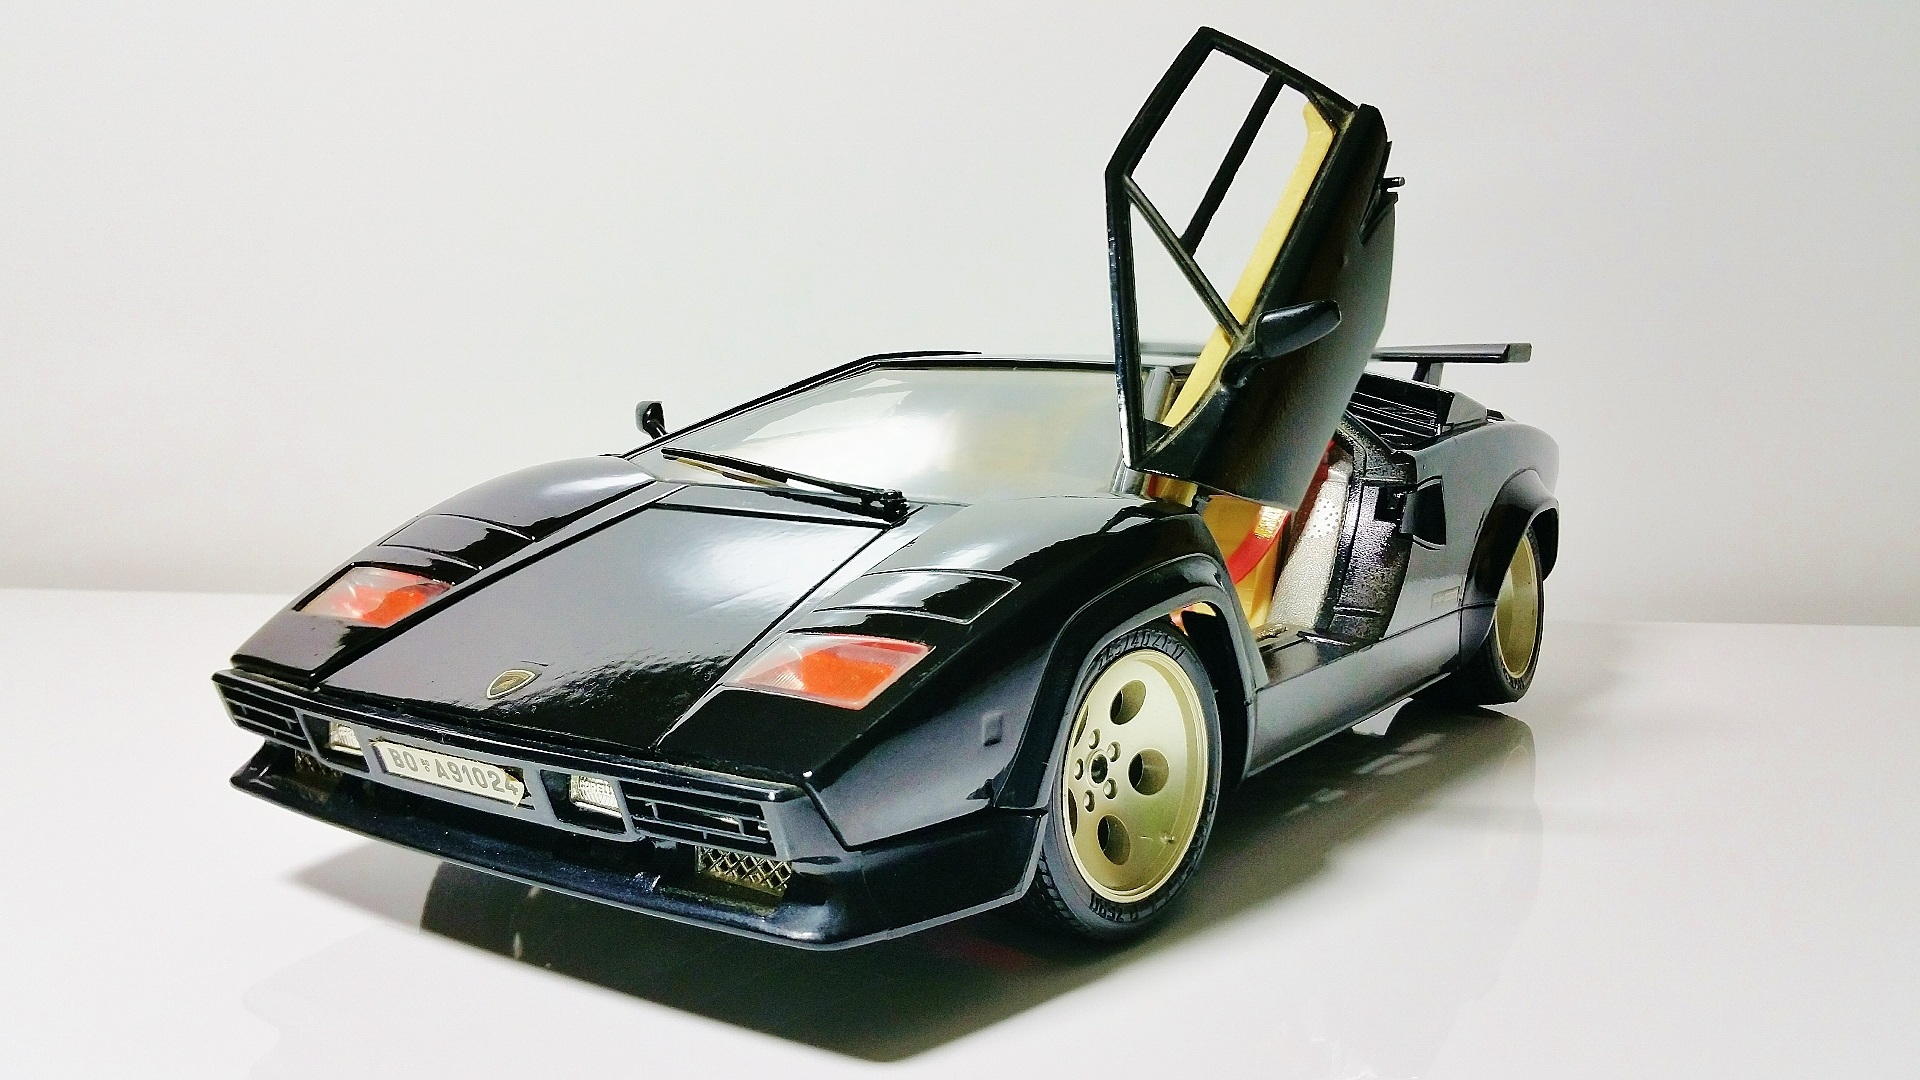
car, model, vehicle, auto, black, sports car, race car, supercar, lamborghini, vehicles, racing car, model car, land vehicle, automobile make, automotive design, lamborghini countach